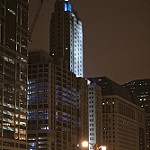
Label: buildings